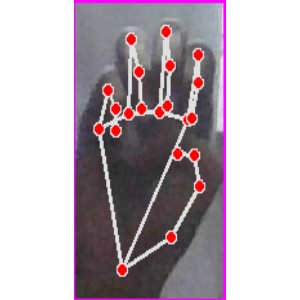
अक्षर: म